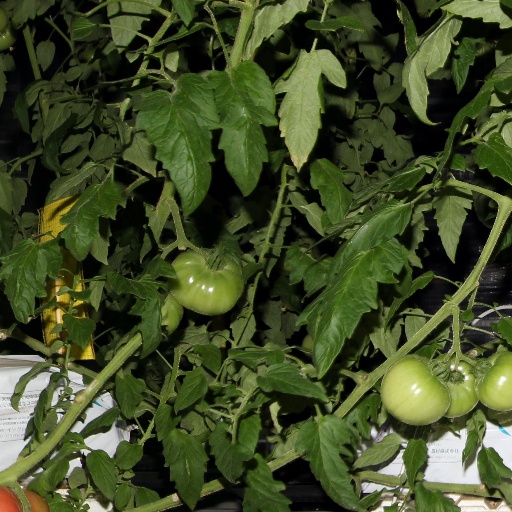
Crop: tomato